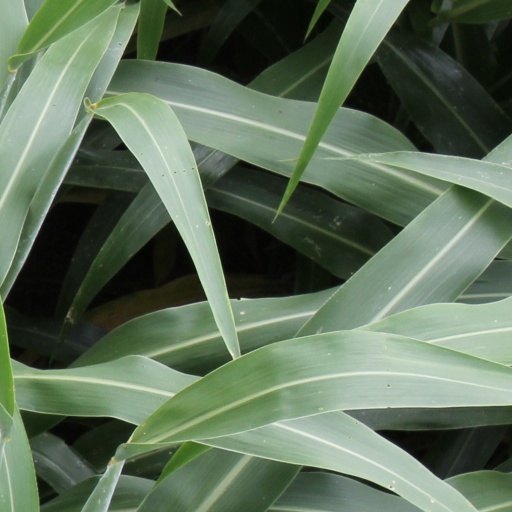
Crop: sorghum